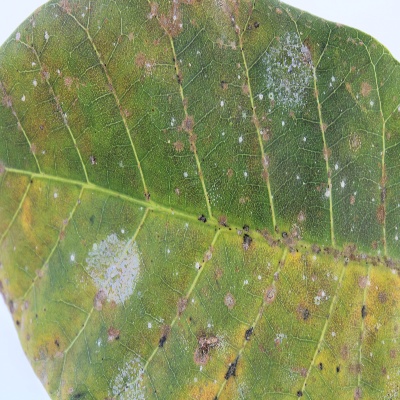
Crop: Cashew
Condition: red rust